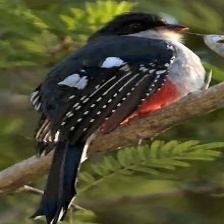
Species: CUBAN TROGON
Scientific name: PRIOTELUS TEMNURUS